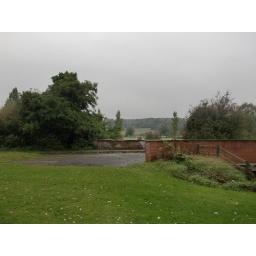
old road bridge over river stour